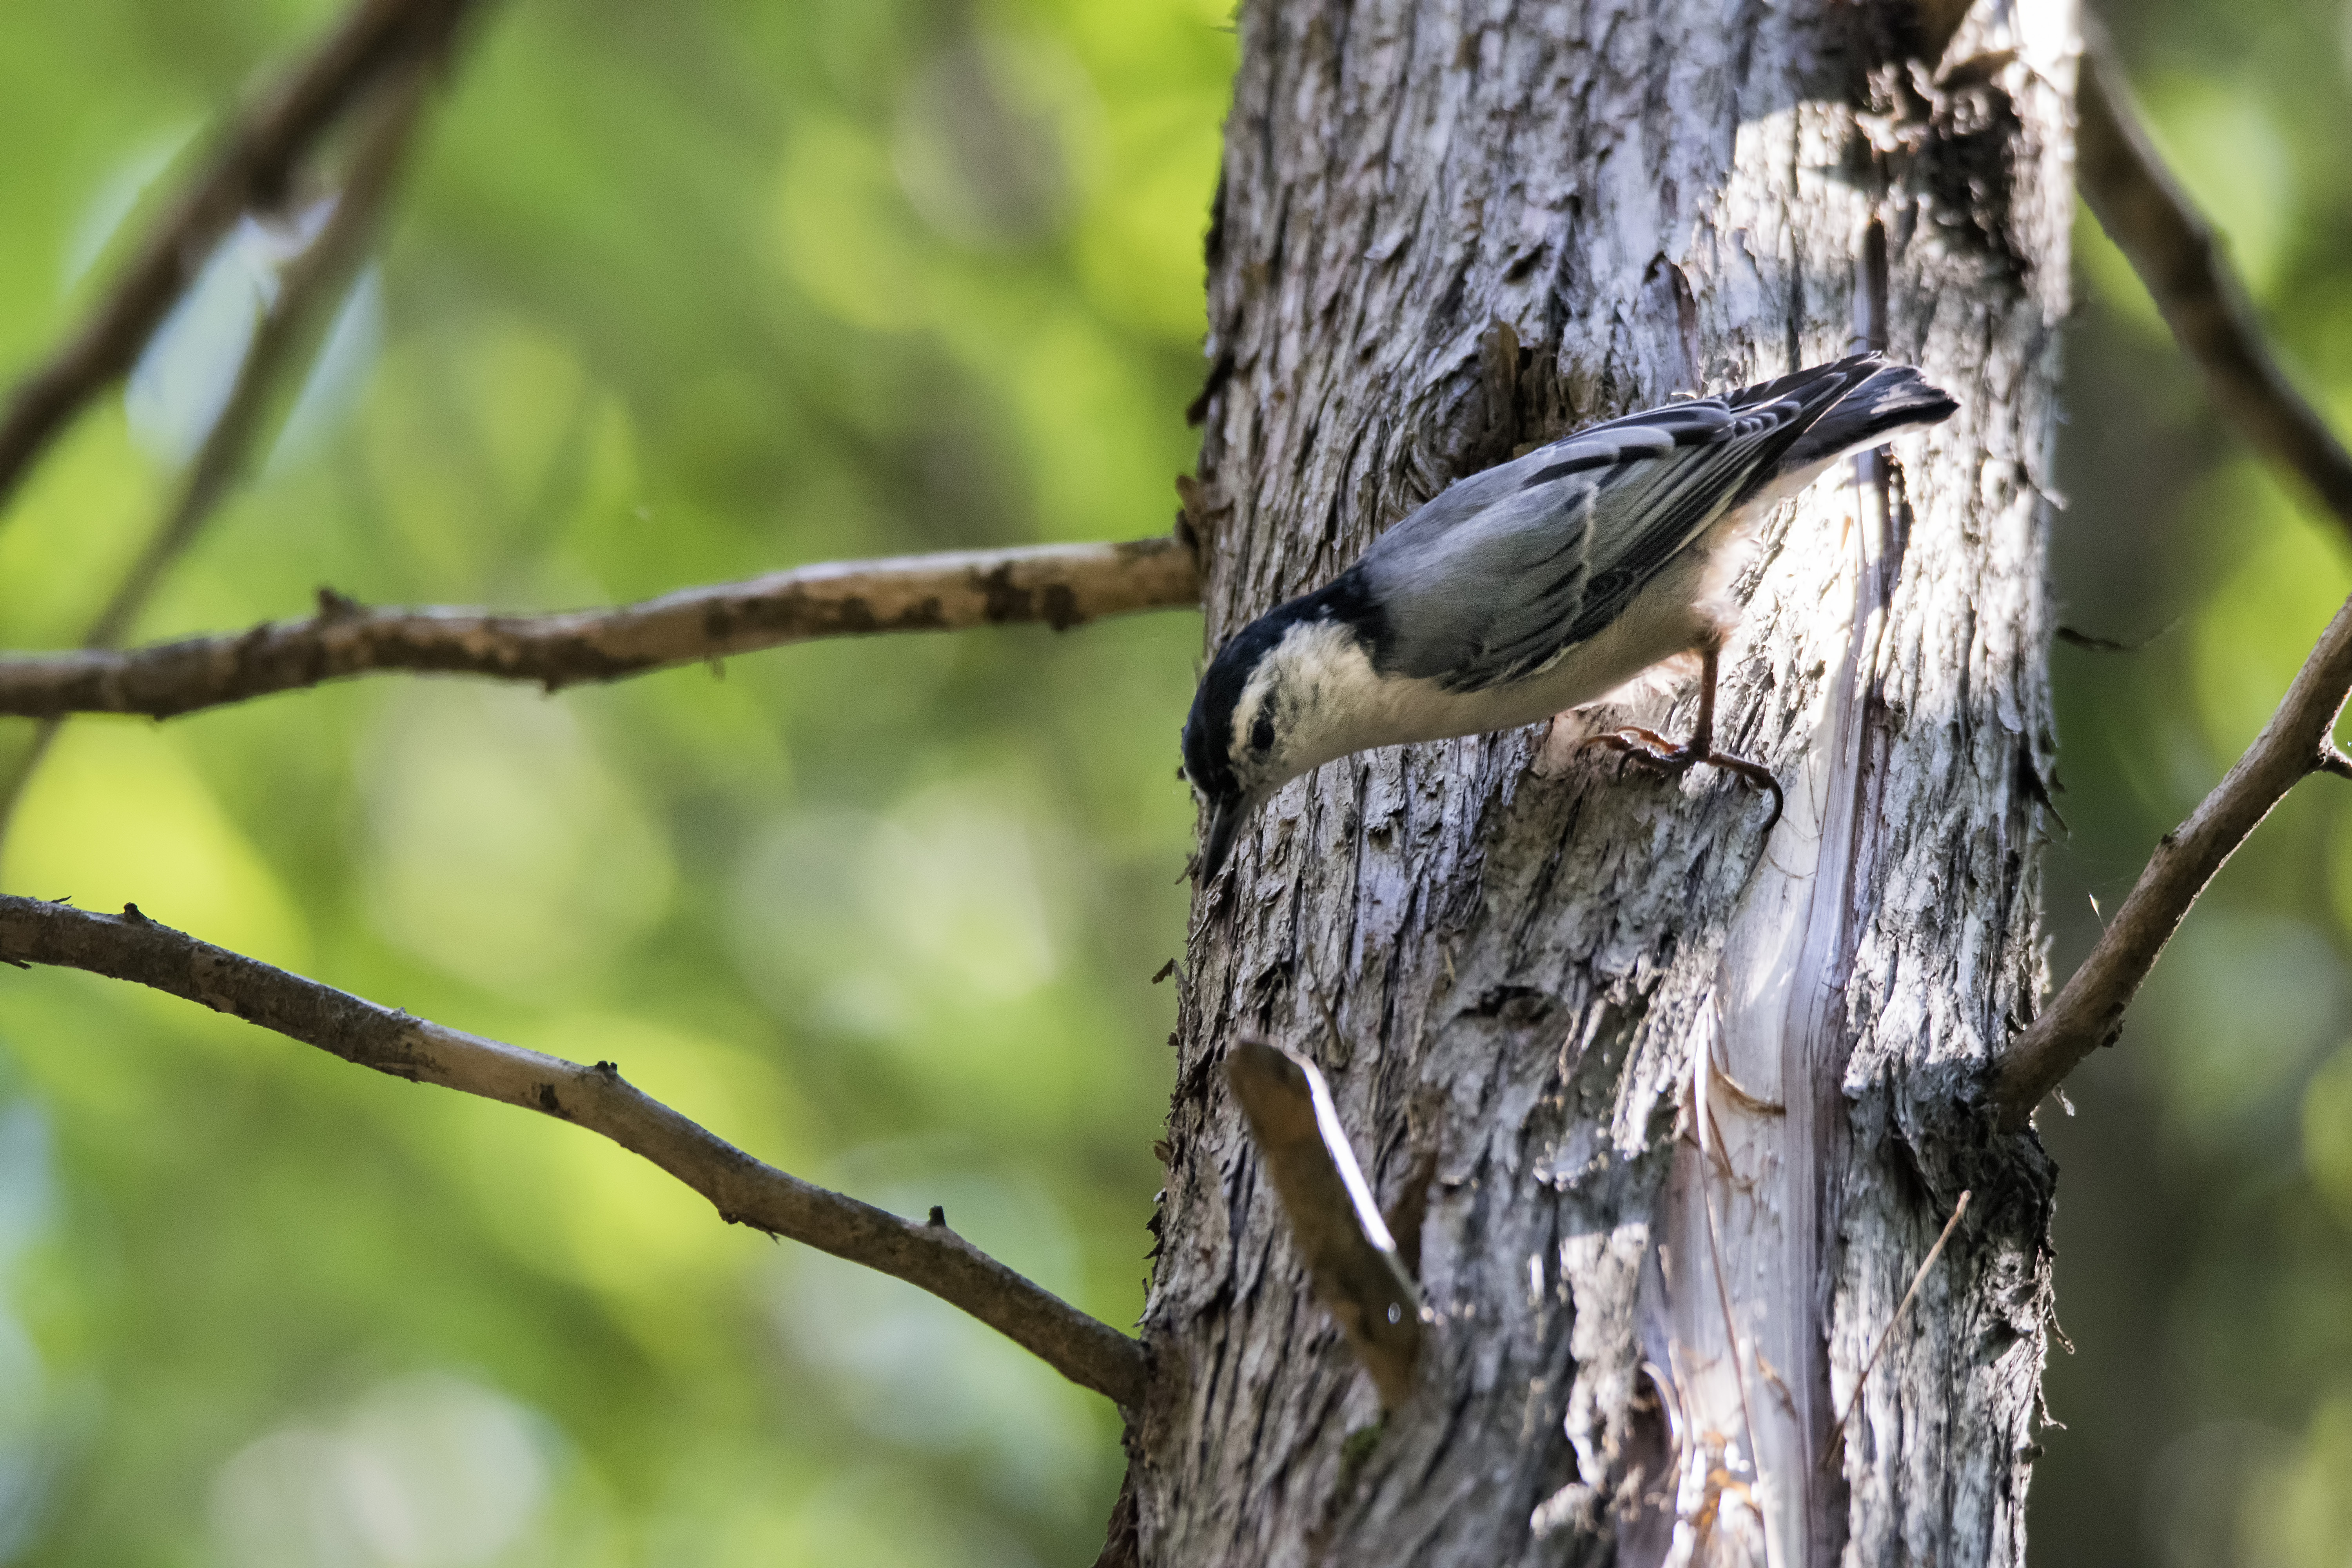
tree, nature, branch, bird, white, wildlife, beak, fauna, canada, a, vertebrate, quebec, woodpecker, blanche, sherbrooke, oiseau, sittelle, poitrine, breasted, nuthatch, perching bird